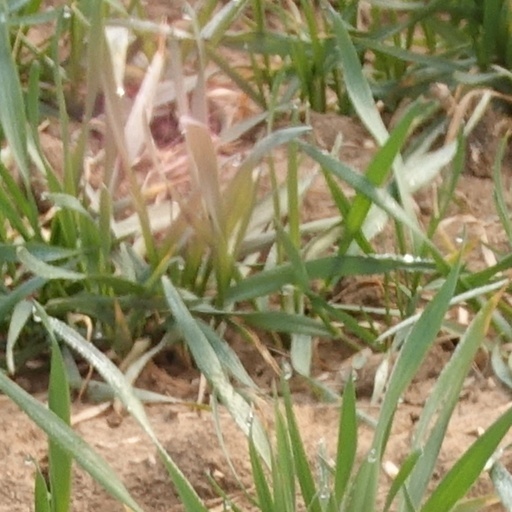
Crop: wheat